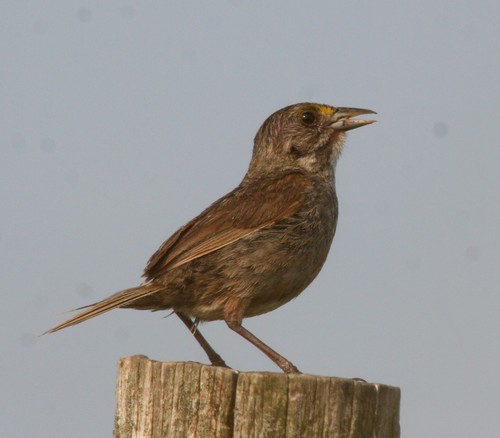
small, stocky songbird. dark, olive-gray all over. yellow spot in front of eyes white throat black whisker mark no wingbars.
a small brown bird with the only other color being a gold colored eyebrow.
the bird has a brown body and a short pointed bill, it's coverts' color is slightly brighter than the rest of it's body.
small brown and grey beak with long brown tarsus and medium brown beak
this bird is brown in color with a brown beak, and brown eye rings.
this bird has a rather long bill, a light brown belly, breast, reticule and crown, darker brown wings, and brown tarsi.
this bird has wings that are brown and has a short billthe bird is brown with a long tail
this bird has wings that are brown and has a short billreddish brown body, black and white body sharp beak.
Species: Seaside Sparrow